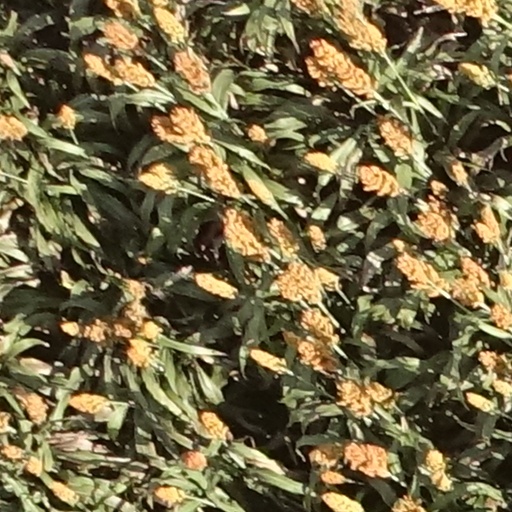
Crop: sorghum